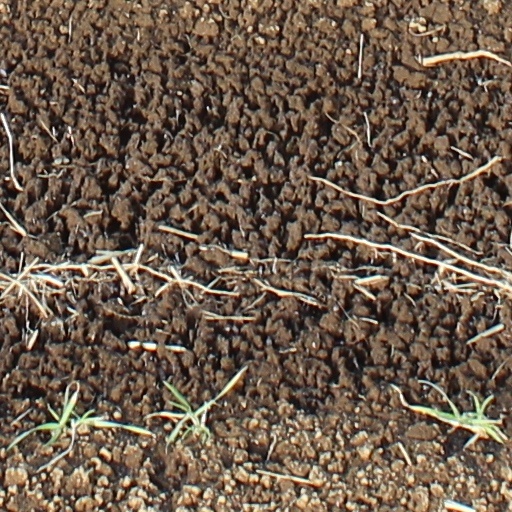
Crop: wheat